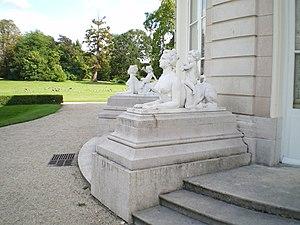
Les sphinges du château de Bagatelle (Paris)
Le château de Bagatelle est un pavillon de plaisance, ou « folie », construit en 1777 par l'architecte François-Joseph Bélanger pour le comte d'Artois dans le bois de Boulogne, aujourd'hui annexé à Paris.